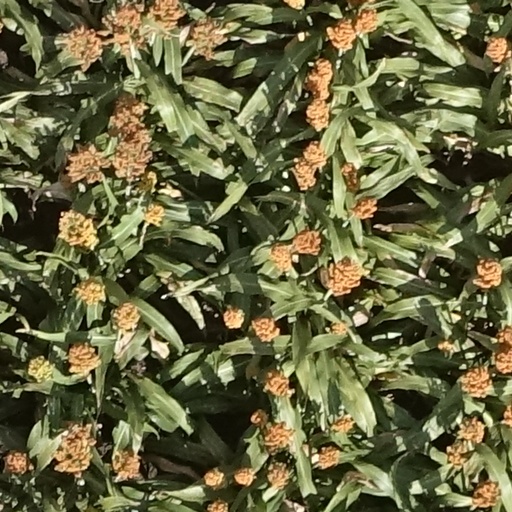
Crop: sorghum